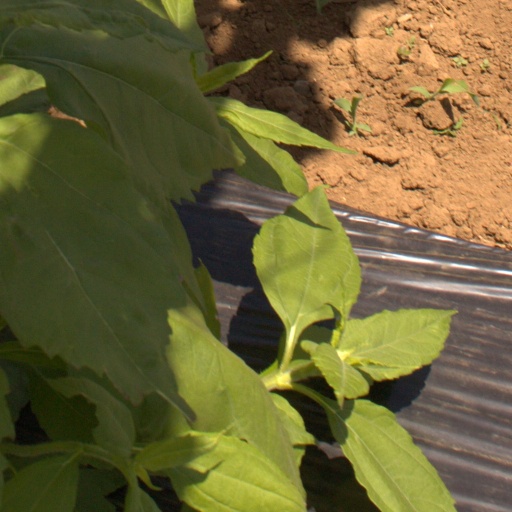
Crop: Jerusalem artichoke